Emirate of Transjordan

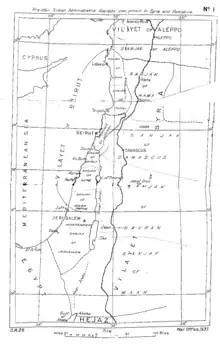
Ottoman Sanjaks covering the areas of Palestine, Transjordan, and Syria

Under the Ottoman Empire, most of Transjordan was part of the Syria Vilayet, primarily the sanjaks of Hauran and Ma'an. The inhabitants of northern Transjordan had traditionally associated with Syria, and those of southern Transjordan with the Arabian Peninsula. There was no Ottoman district known as Transjordan, there were the districts Ajlun, al-Balqa, al-Karak and Ma'an.